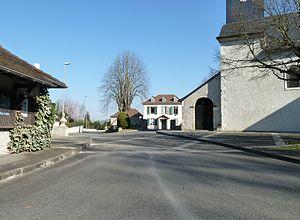
Centre de Mont (Pyrénées-Atlantiques)
Mont est une commune française située dans le département des Pyrénées-Atlantiques, en région Nouvelle-Aquitaine.